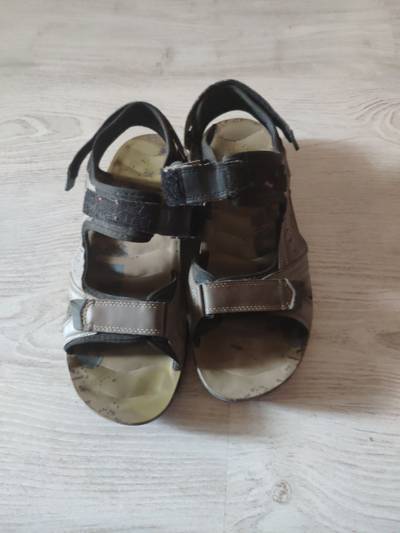
Waste category: shoes